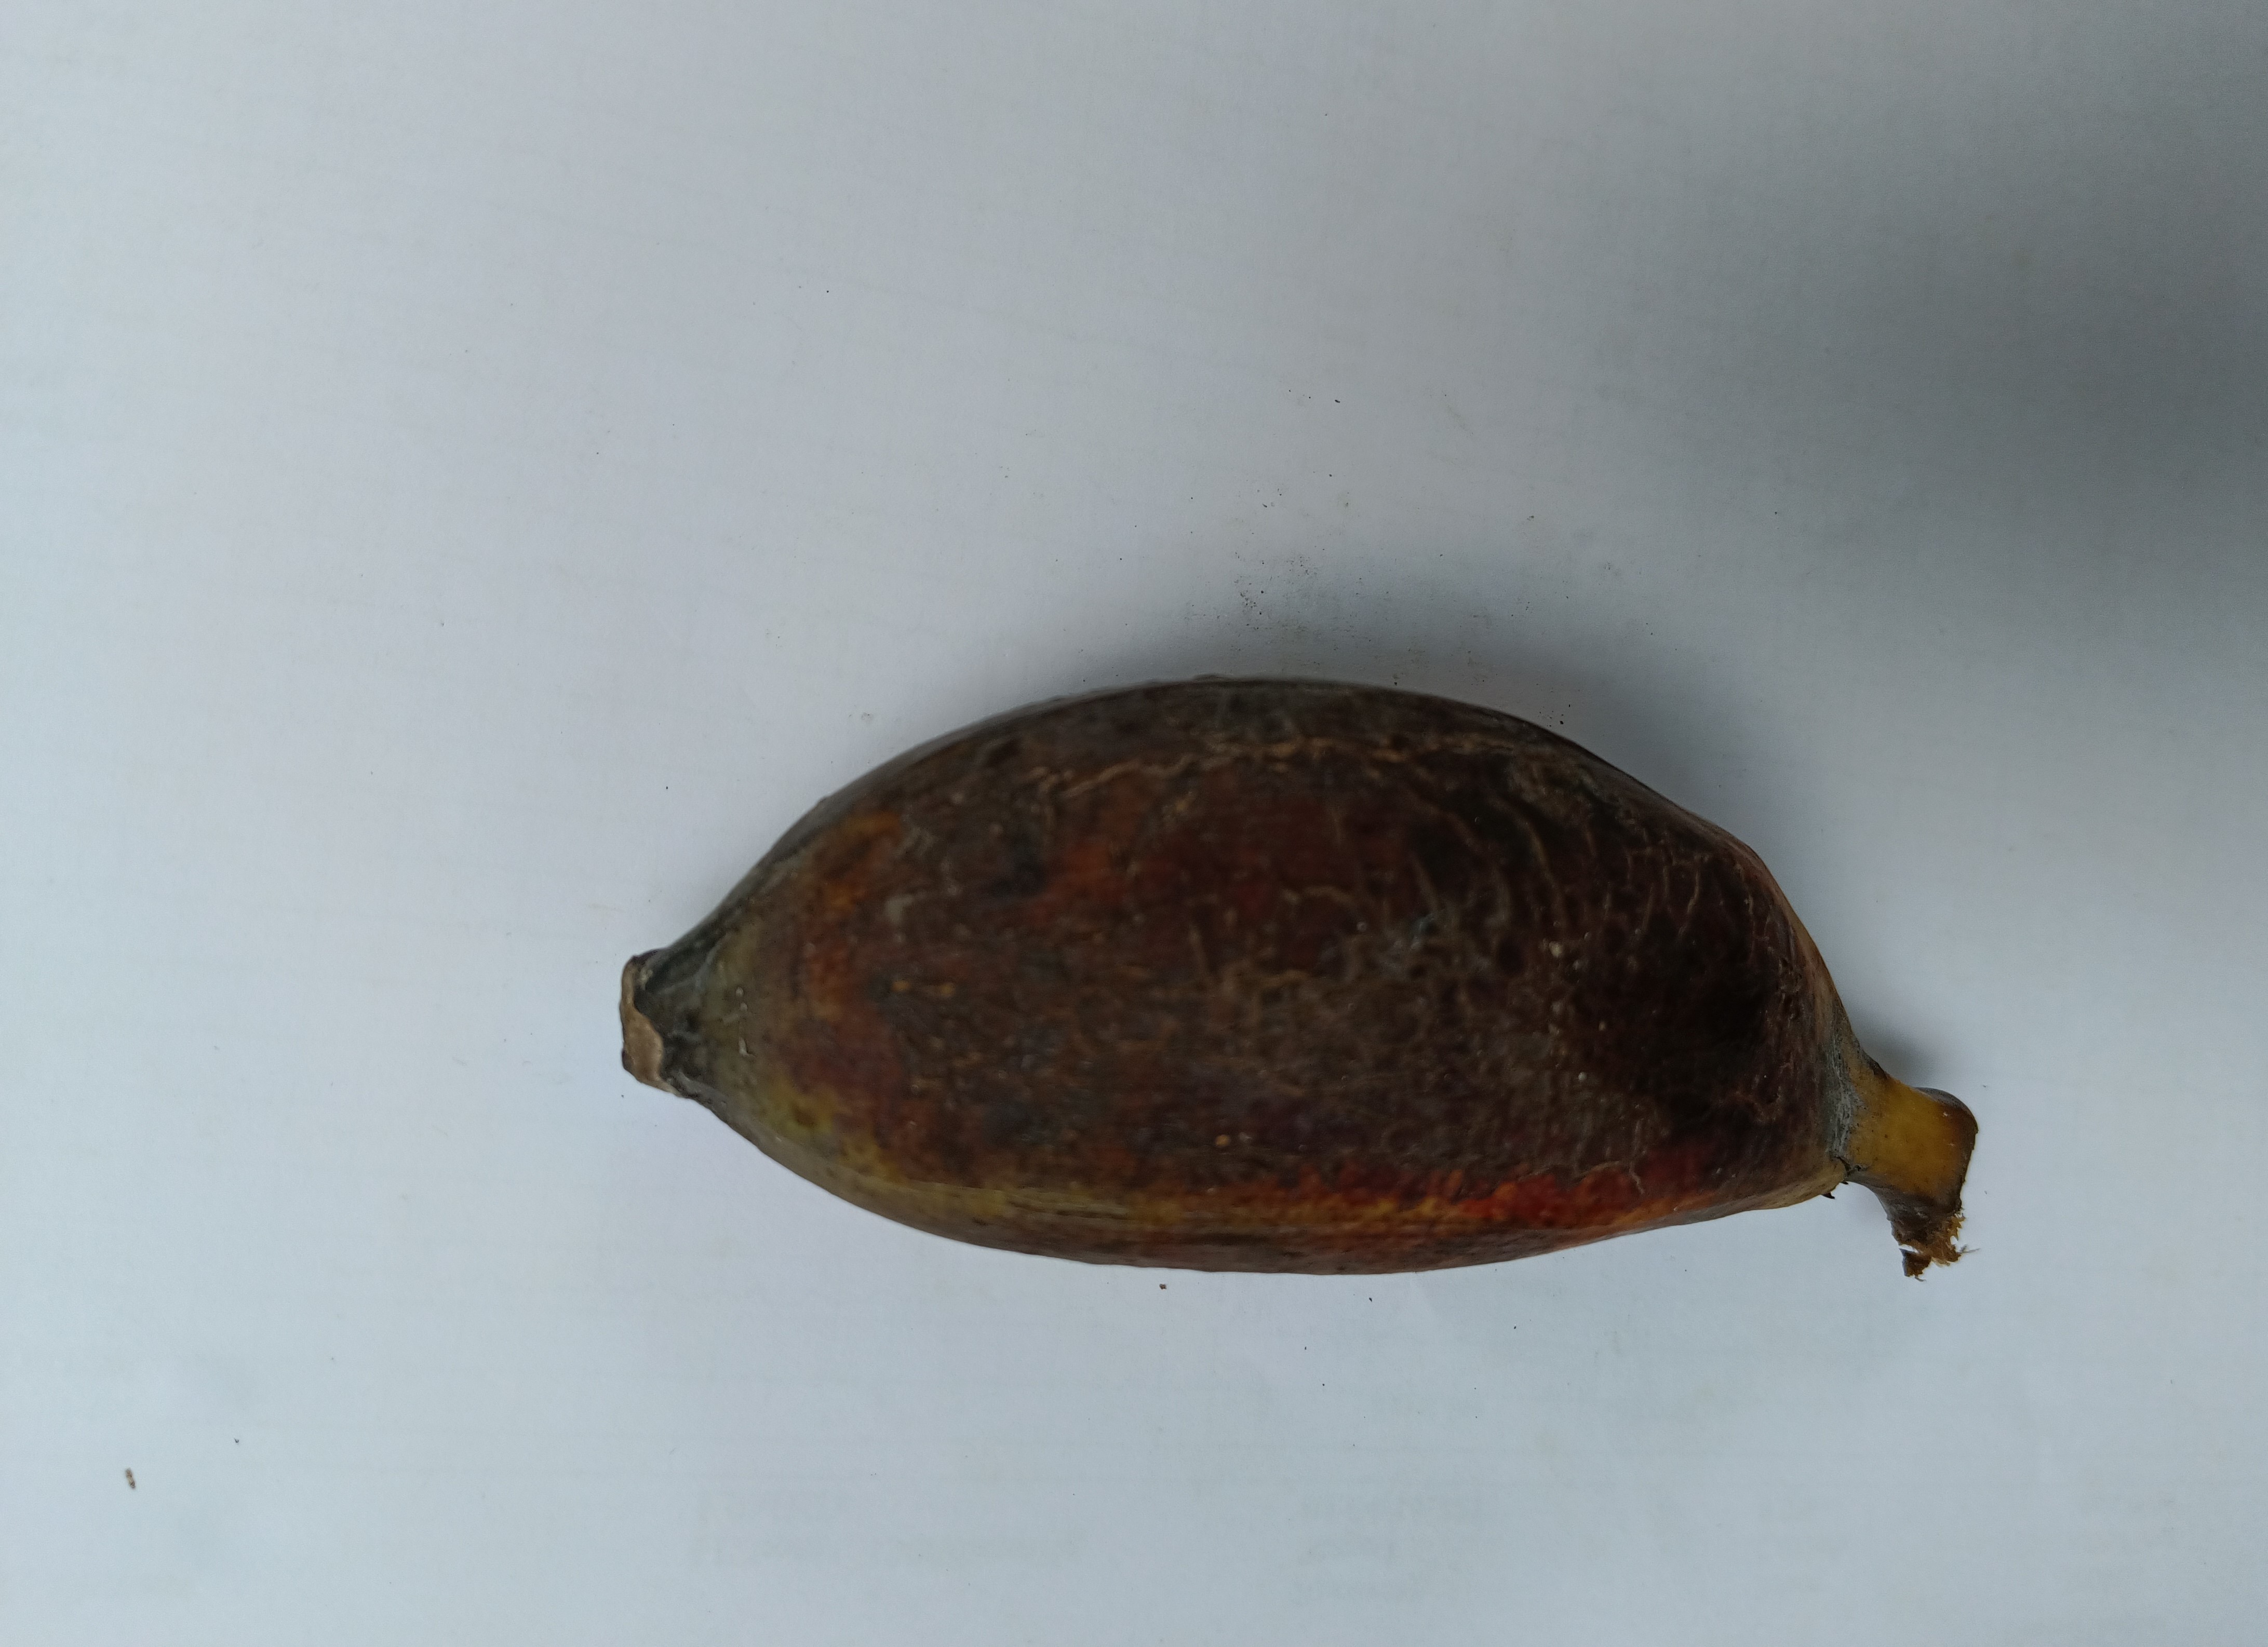
Banana variety: Bichi